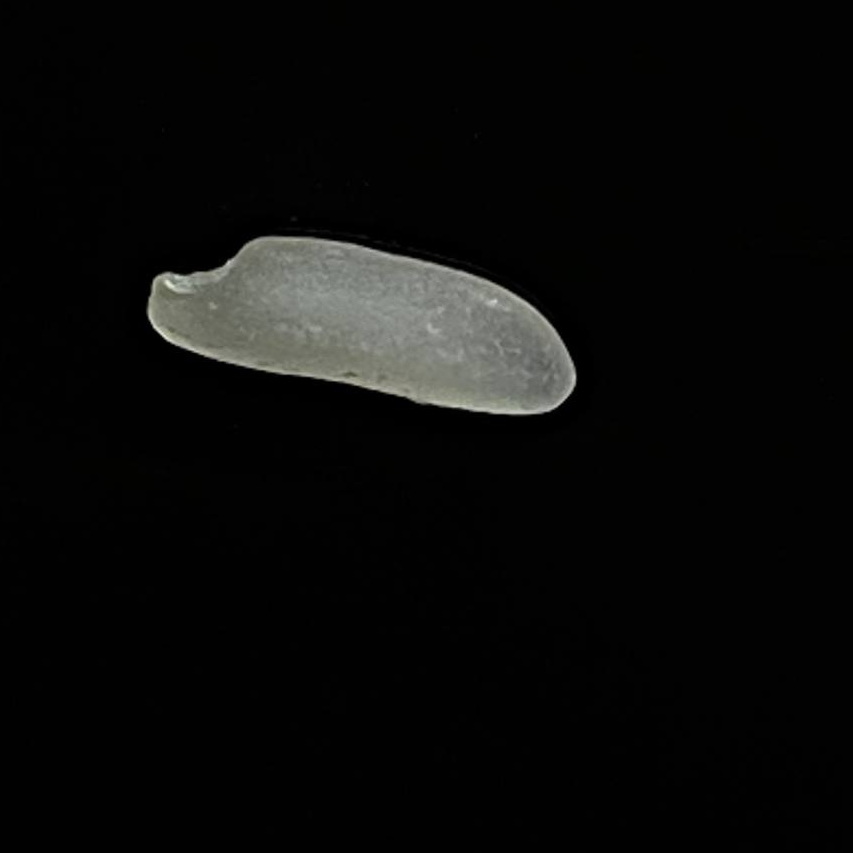
Rice variety: Shampakatari